Convent of Esperança (Angra do Heroísmo)

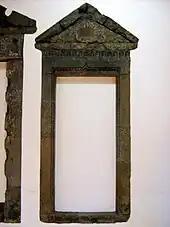
One of the main framed arches rediscovered in the former building of the Convent of Poor Clares

The building was one of the oldest, of the nine convents that existed on the island. Belonging to the Order of Poor Clares, it was very similar to Convent of São Gonçalo, and founded in the second half of the 16th century.